Bolivarian National Intelligence Service

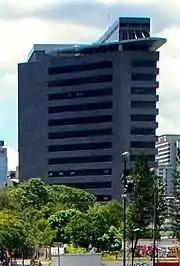

SEBIN operates from two headquarters; El Helicoide the original headquarters of the agency. Its second and more updated facility at Plaza Venezuela, where "La Tumba" (The Tomb) is located.